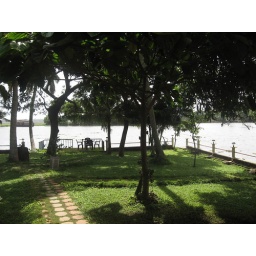
Most of our meals were at that table by the side of the water